Elizabeth Keith, Countess of Huntly

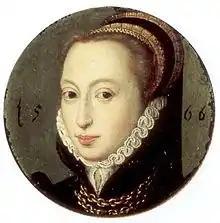
Portrait of Lady Jean Gordon, Countess of Bothwell, daughter of Elizabeth Gordon. She was the first wife of James Hepburn, Earl of Bothwell

On 27 March 1530, Elizabeth married George Gordon, 4th Earl of Huntly, the wealthiest and most powerful landowner in the Scottish Highlands, whose estates approached those of an independent monarch. He was also the leading Catholic magnate in Scotland. Her brother promised to give Elizabeth five thousands merks as a tocher. Upon her marriage, Elizabeth became the Countess of Huntly. Their main residence was Strathbogie Castle in the Scottish Highlands. The Earl became Lord Chancellor of Scotland in 1546 following the death of David Beaton, Archbishop of St. Andrews. He was taken prisoner at the battle of Pinkie on 10 September 1547 and Elizabeth came with him to Berwick-upon-Tweed, returning to Scotland at the end of the month.